Guildford Museum

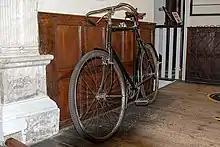
Dennis Brothers Speed King bike

Guildford Museum cares for over 75,000 objects, dating from "c".500,000 BC (the Lower Palaeolithic) to the modern day. The Museum's collection contains objects either from, or in some way related to, Guildford, and to a lesser extent Surrey. The Museum's current collection policy means that it would be unlikely to accept objects from outside this area.